John Bennett (Irish politician)

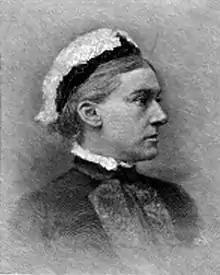
Rhoda Broughton, the well-known novelist; she was the judge's great-granddaughter

Elrington Ball states that Bennett was a man noted for his independence of mind: as such he was bound to clash with the formidable Lord Chief Justice of Ireland, John Scott, 1st Earl of Clonmell. Scott was determined to dominate the Court of King's Bench. From the beginning of his tenure as Chief Justice, he regarded Bennett, who was not a man inclined to take a subservient role, as his enemy: "one adverse to me", and apparently tried to block his appointment to the Bench. Scott regarded another colleague, William Henn, Bennett's cousin, as "at best a fool". Only after Bennett's death and Henn's retirement was Scott able to remould his Court as he wished.